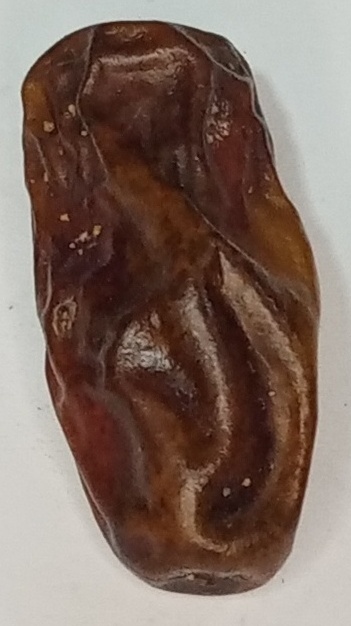
Variety: gajar
Size: large
Grade: grade-3